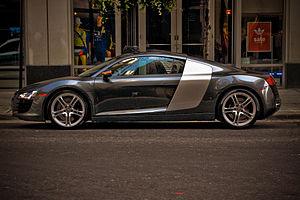
L'Audi R8 est une voiture de sport du constructeur allemand Audi. C'est le premier coupé GT deux-places de la marque qui rivalise ainsi avec les marques historiques de ce segment : Porsche, Ferrari, Corvette ou Aston Martin.